Burton Court, Eardisland

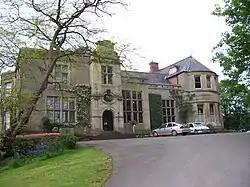
Burton Court

Burton Court is a Grade II* listed English country manor house in the Parish of Eardisland, southwest of Leominster, Herefordshire, England. The manor dates to at least the 11th century and the current house to the early 14th and 18th century. It lies along the A44 road, about south of Eardisland in the northern part of the hamlet of Lower Burton. It is now run as a wedding and private hire venue. Burton Court featured in Simon Jenkins's book "England's Thousand Best Houses".